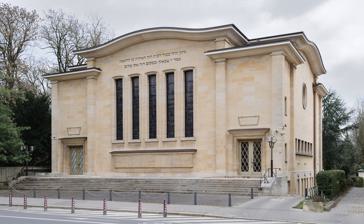
Building: Luxembourg Synagogue
Country: Luxembourg
Year built: 1823
Jewish Synagogue in Luxembourg City Luxembourg Synagogue Luxembourgish : Synagog Stad Lëtzebuerg The current Luxembourg Synagogue Religion Affiliation Orthodox Judaism Ecclesiastical or organisational status Synagogue Status Active Location Location 45 avenue Monterey (d), Luxembourg City Country Luxembourg Location in Luxembourg Geographic coordinates 49°36′35″N 6°07′18″E / 49.60972°N 6.121659°E / 49.60972; 6.121659 Architecture Architect(s) Victor Engels (1953) René Mailliet (1953) General contractor Frantz Kinnen (windows) Completed 1823 (R. du Petit-Séminaire) 1895 (R. Notre-Dame) 1953 (Avenue Monterey) The Luxembourg Synagogue ( Luxembourgish : Synagog Stad Lëtzebuerg ) is an Orthodox Jewish synagogue , located on Avenue Monterey, in Luxembourg City, Luxembourg . History The first synagogue The first synagogue in Luxembourg City was founded in 1823 on Rue du Petit-Séminaire (today Rue de la Congrégation). Samuel Hirsch served as the first Chief Rabbi in 1843. The synagogue left this location in 1891 and was replaced by Congrégation de Notre-Dame. A memorial for the deportation of Jews was installed at this location on June 17, 2018. The second synagogue The former synagogue (1894–1941) In 1894 a new synagogue was built at the corner of Rue Notre-Dame and Rue Aldringen. It was designed by German architects Ludwig Levy and Charles Arendt who also oversaw construction. The synagogue was built in a Moorish Revival style similar to the Great Synagogue of Florence . It had room for 300 people: 150 for male worshippers, 120 for female worshippers and 30 seats for the chorus and schoolchildren. It was opened on September 28, 1894 by Chief Rabbi Isaac Blumenstein and members of the government and communal council. In May 1941, the synagogue was desecrated by the Gestapo and was progressively demolished until 1943, when it became difficult to find a company willing to do the work. The third synagogue Plans for a third synagogue were prepared by architects Victor Engels and René Mailliet. The windows of the synagogue were designed by Frantz Kinnen. Construction began on June 12, 1951 on Avenue Monterey. The synagogue was consecrated on June 28, 1953 by Chief Rabbi Charles Lehrmann in the presence of Grand Duke Jean . In November 2018, a commemorative plaque was placed at the location of the destroyed synagogue on Rue Notre-Dame. See also Luxembourg portal Judaism portal The Holocaust in Luxembourg History of the Jews in Luxembourg References